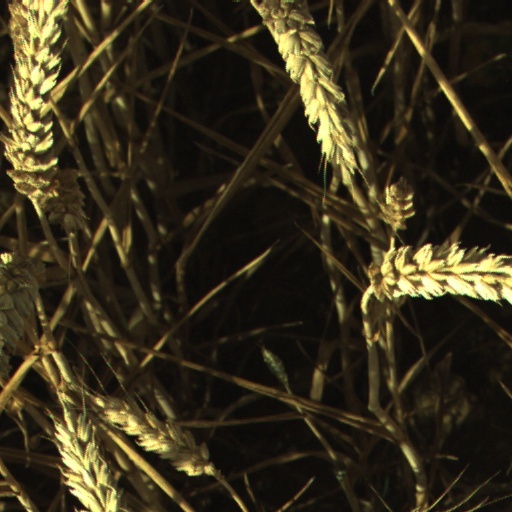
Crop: wheat